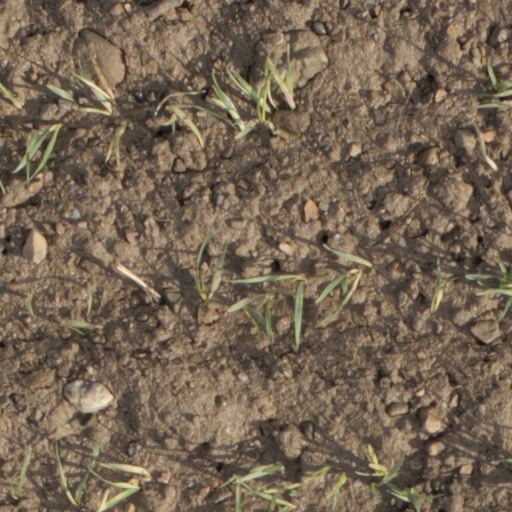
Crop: wheat